Franc Roddam

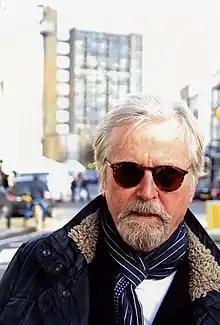
Roddam in 2014

Francis George Franc Roddam (born 29 April 1946) is an English film director, businessman, screenwriter, television producer and publisher, best known as the creator of "Auf Wiedersehen, Pet" and "Masterchef" and as the director of "Quadrophenia" (1979). He is a graduate of the London Film School.